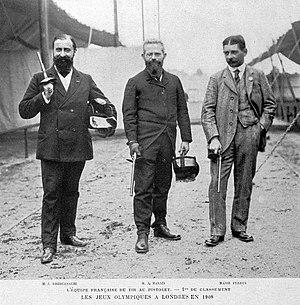
L'équipe française de pistolet aux balles Devillers, de G. à D. J. Rodocanachi (1er), le commandant (major) Ferrus (2e) et J. Marais (3e), victorieux du concours international organisé à à Londres, durant le mois Olympique de juillet (3 jours après la fin des épreuves officielles de tir).
Quinze épreuves de tir sont disputées lors des Jeux olympiques d'été de 1908 à Londres. La majorité ont lieu au Bisley Rifle Range. Le tir aux pigeons d'argile a lieu à l'Uxendon Shooting School Club de Brent.